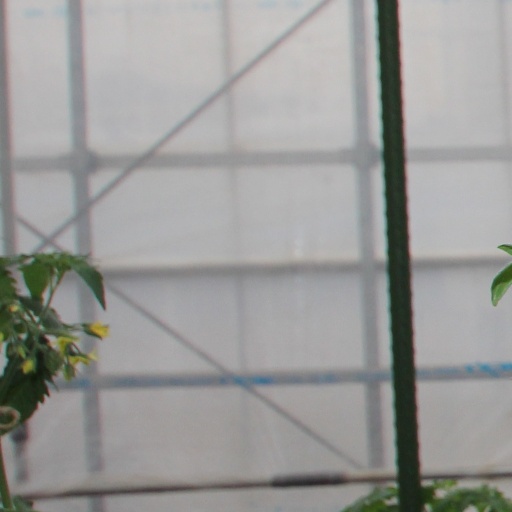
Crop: tomato